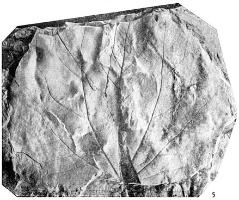
一个化石属于被子植物，其特征描述:叶卵形、宽卵形，长10厘米，宽5.7~10.5厘米，基部浅心形或圆形，顶部缺失，估计钝尖或浑圆，叶缘具圆锯齿或尖锯齿，腺体小，位于叶齿弯缺处，或近齿端。叶柄缺残，叶革质。叶脉掌状，弧曲脉序，主脉五条，中主脉平直或微弯，距叶基1.5厘米处向上有4~6对弱侧脉自中主脉伸出，其夹角为40°~50°，伸出不远即与第三级脉形成脉环；间主脉一对，与中主脉呈30°角自基部呈弧形向叶顶端弯伸，末端细并分叉与相邻的支脉形成脉环；间主脉距基部1.5厘米处向上有4~5对强侧脉，呈50°角向叶缘伸出，并分叉1~2次与相邻的侧脉分叉联结成脉环，近基的一对外主脉与中主脉呈60°夹角，近乎平直伸向叶缘、并分叉联结成脉环。第三级脉形成四边形或多边形的大网，第四级脉形成不规则的网。末级脉2~3次分叉，末端游离。荚果状蓇葖果长卵形，长11毫米，宽3.5毫米，顶端宿存之花柱长2毫米。